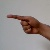
The image shows a hand gesture representing the letter 'G' in Indian Sign Language.